Bonnevaux Abbey

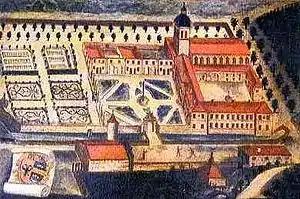
Anonymous painting of the abbey, 1750

Bonnevaux Abbey is a former Cistercian monastery located in Lieudieu near Villeneuve-de-Marc in the Isère department of France, situated within the Dauphiné region. It is positioned 25 kilometres east of Vienne approximately 6 kilometres south-east of Saint-Jean-de-Bournay, on the northern perimeter of the "Forêt de Bonnevaux".